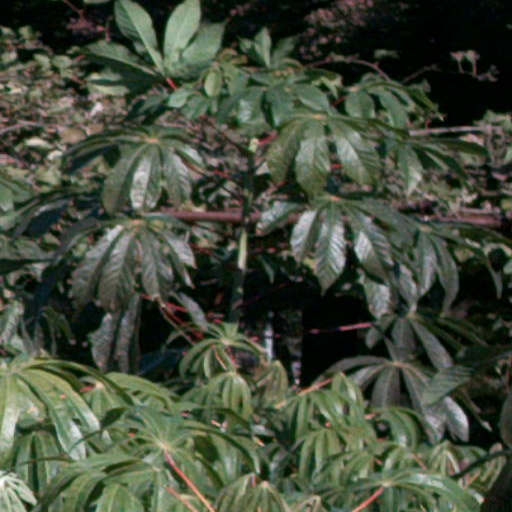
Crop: cassava